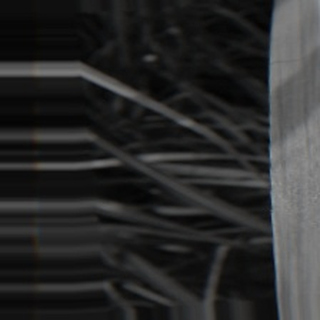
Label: sugarcane_bacterial_blight